John Eldredge (actor)

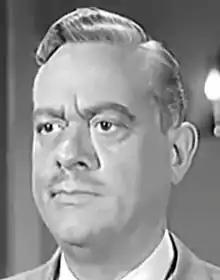
Eldredge in "Meet Corliss Archer", 1954

John Dornin Eldredge (August 30, 1904 – September 23, 1961) was an American film and television actor. He was the younger brother of character actor George Eldredge (1898–1977).